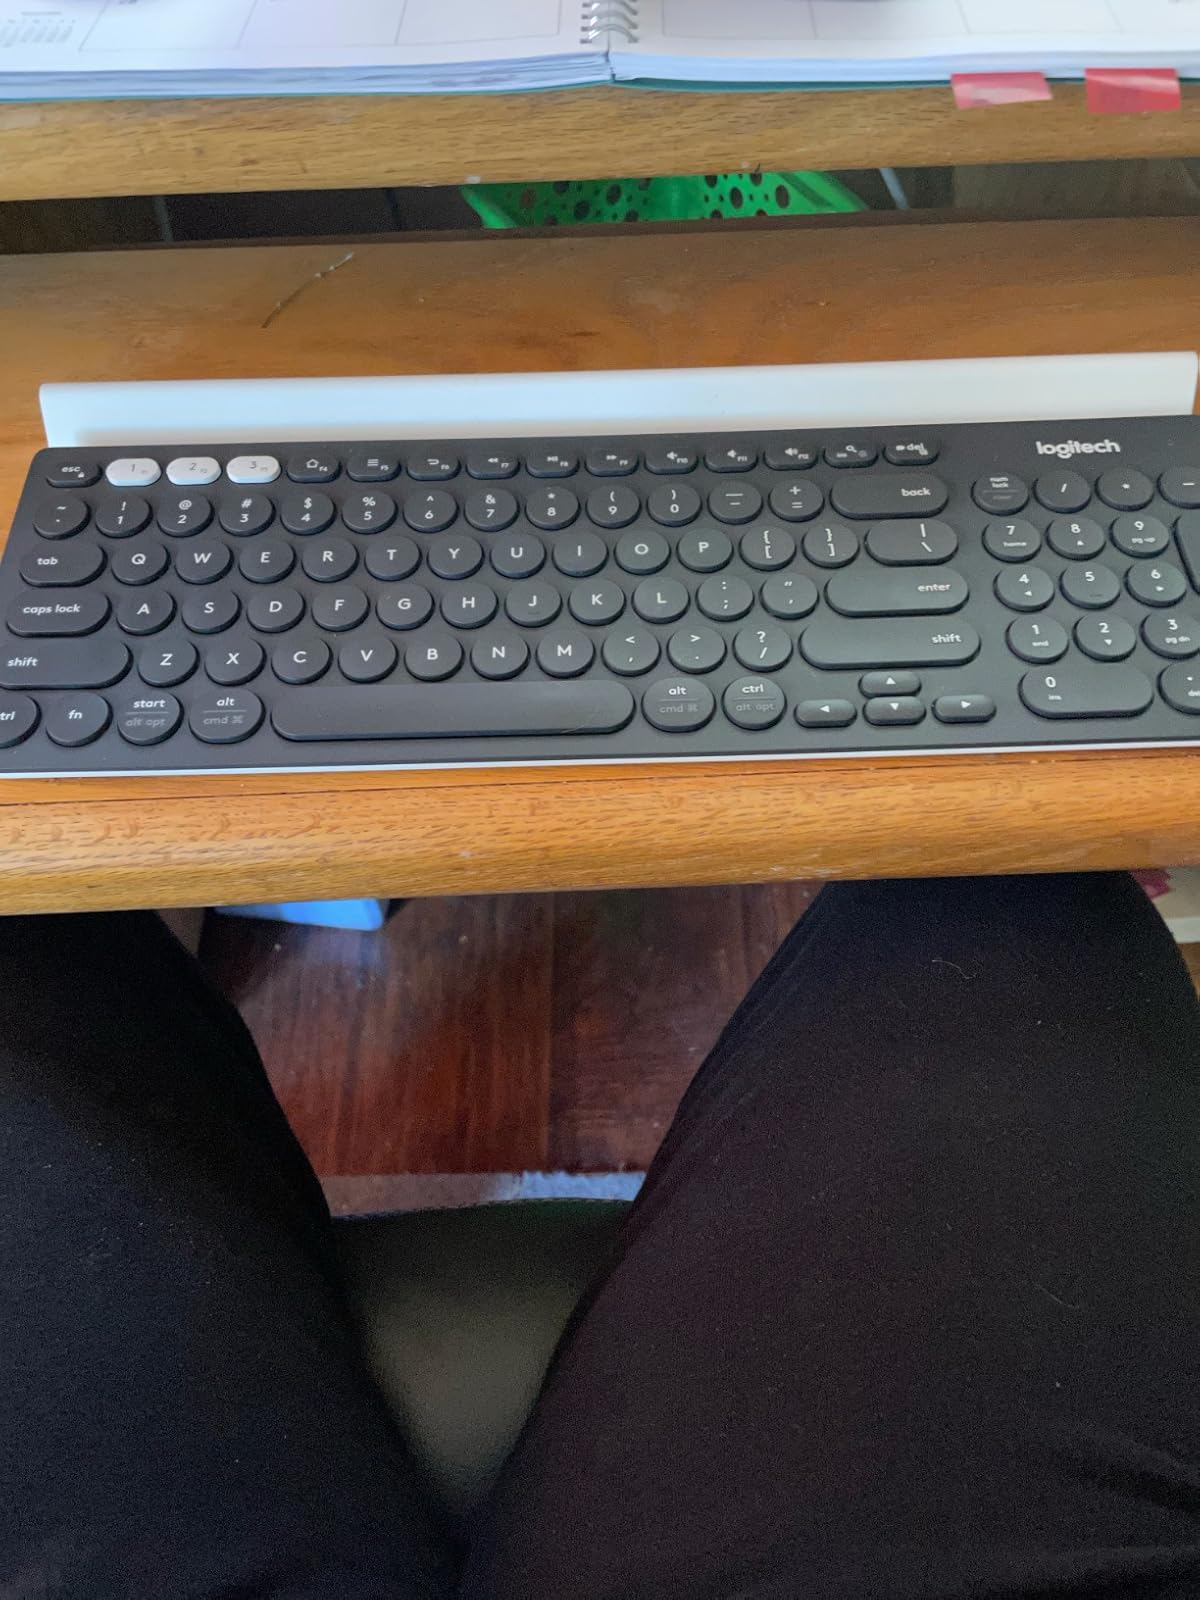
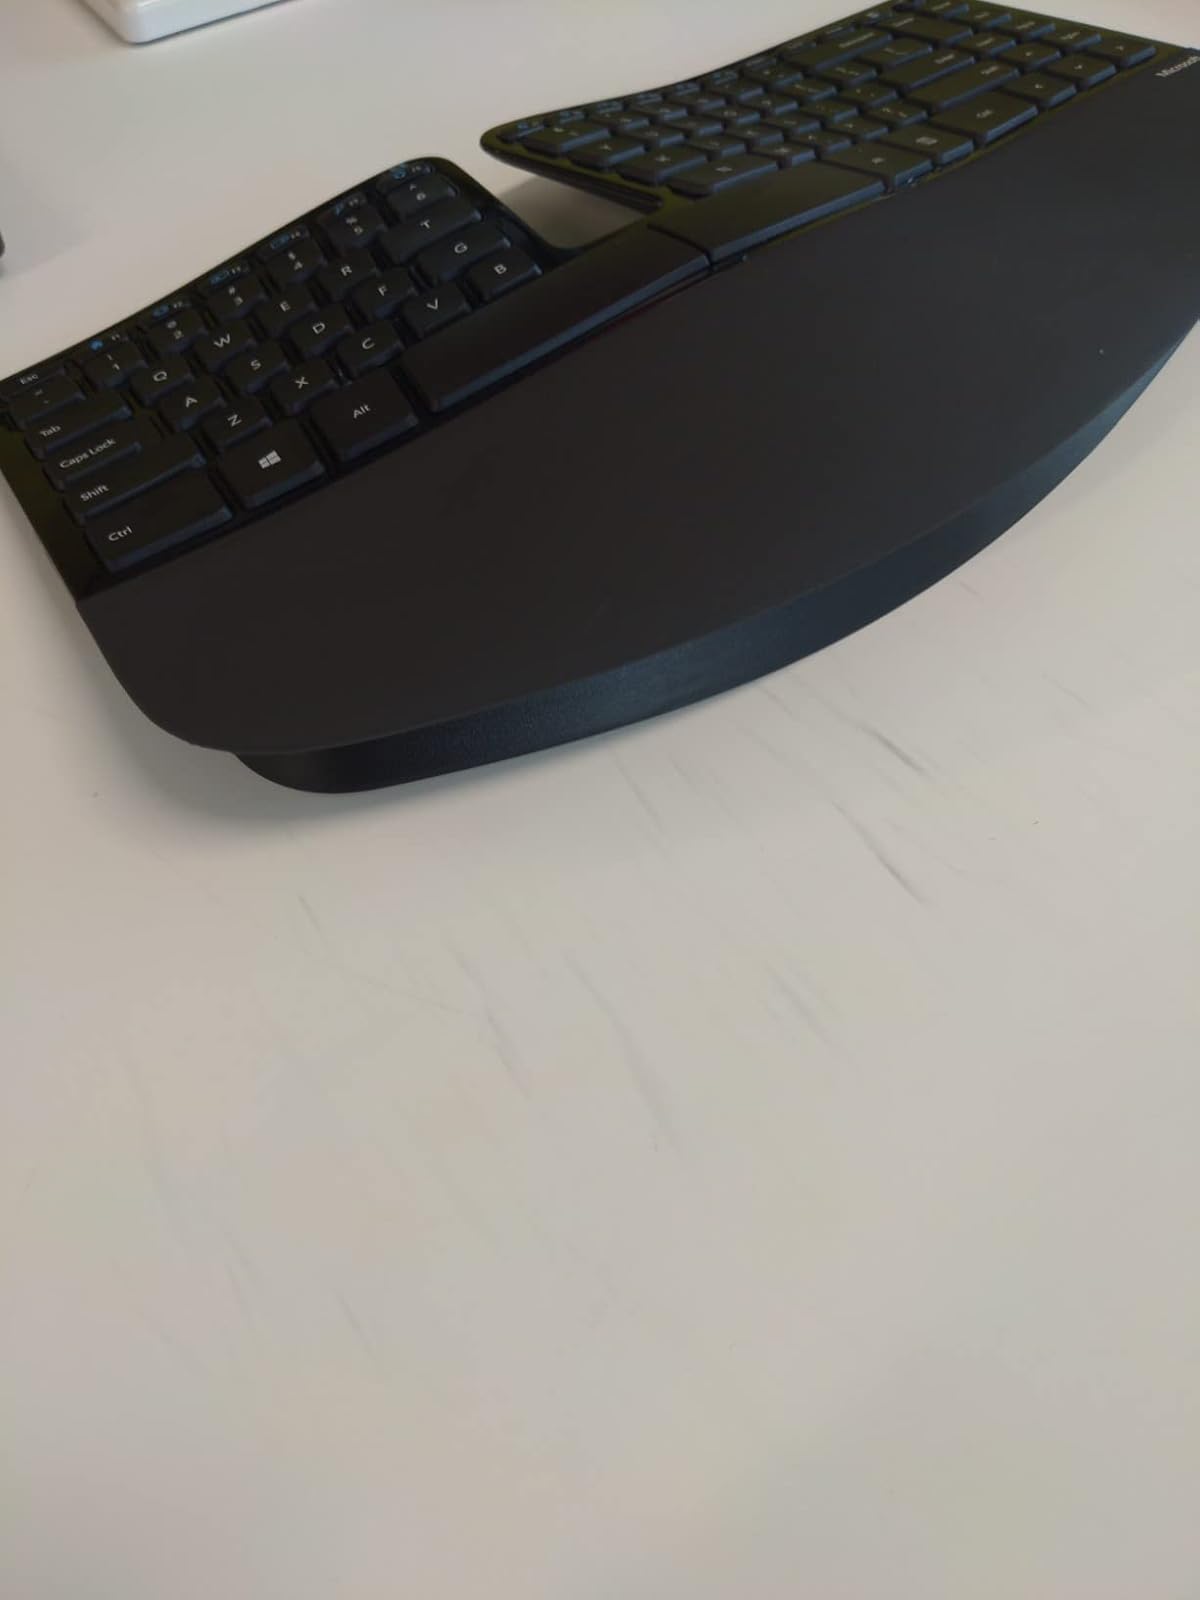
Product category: keyboard
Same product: no